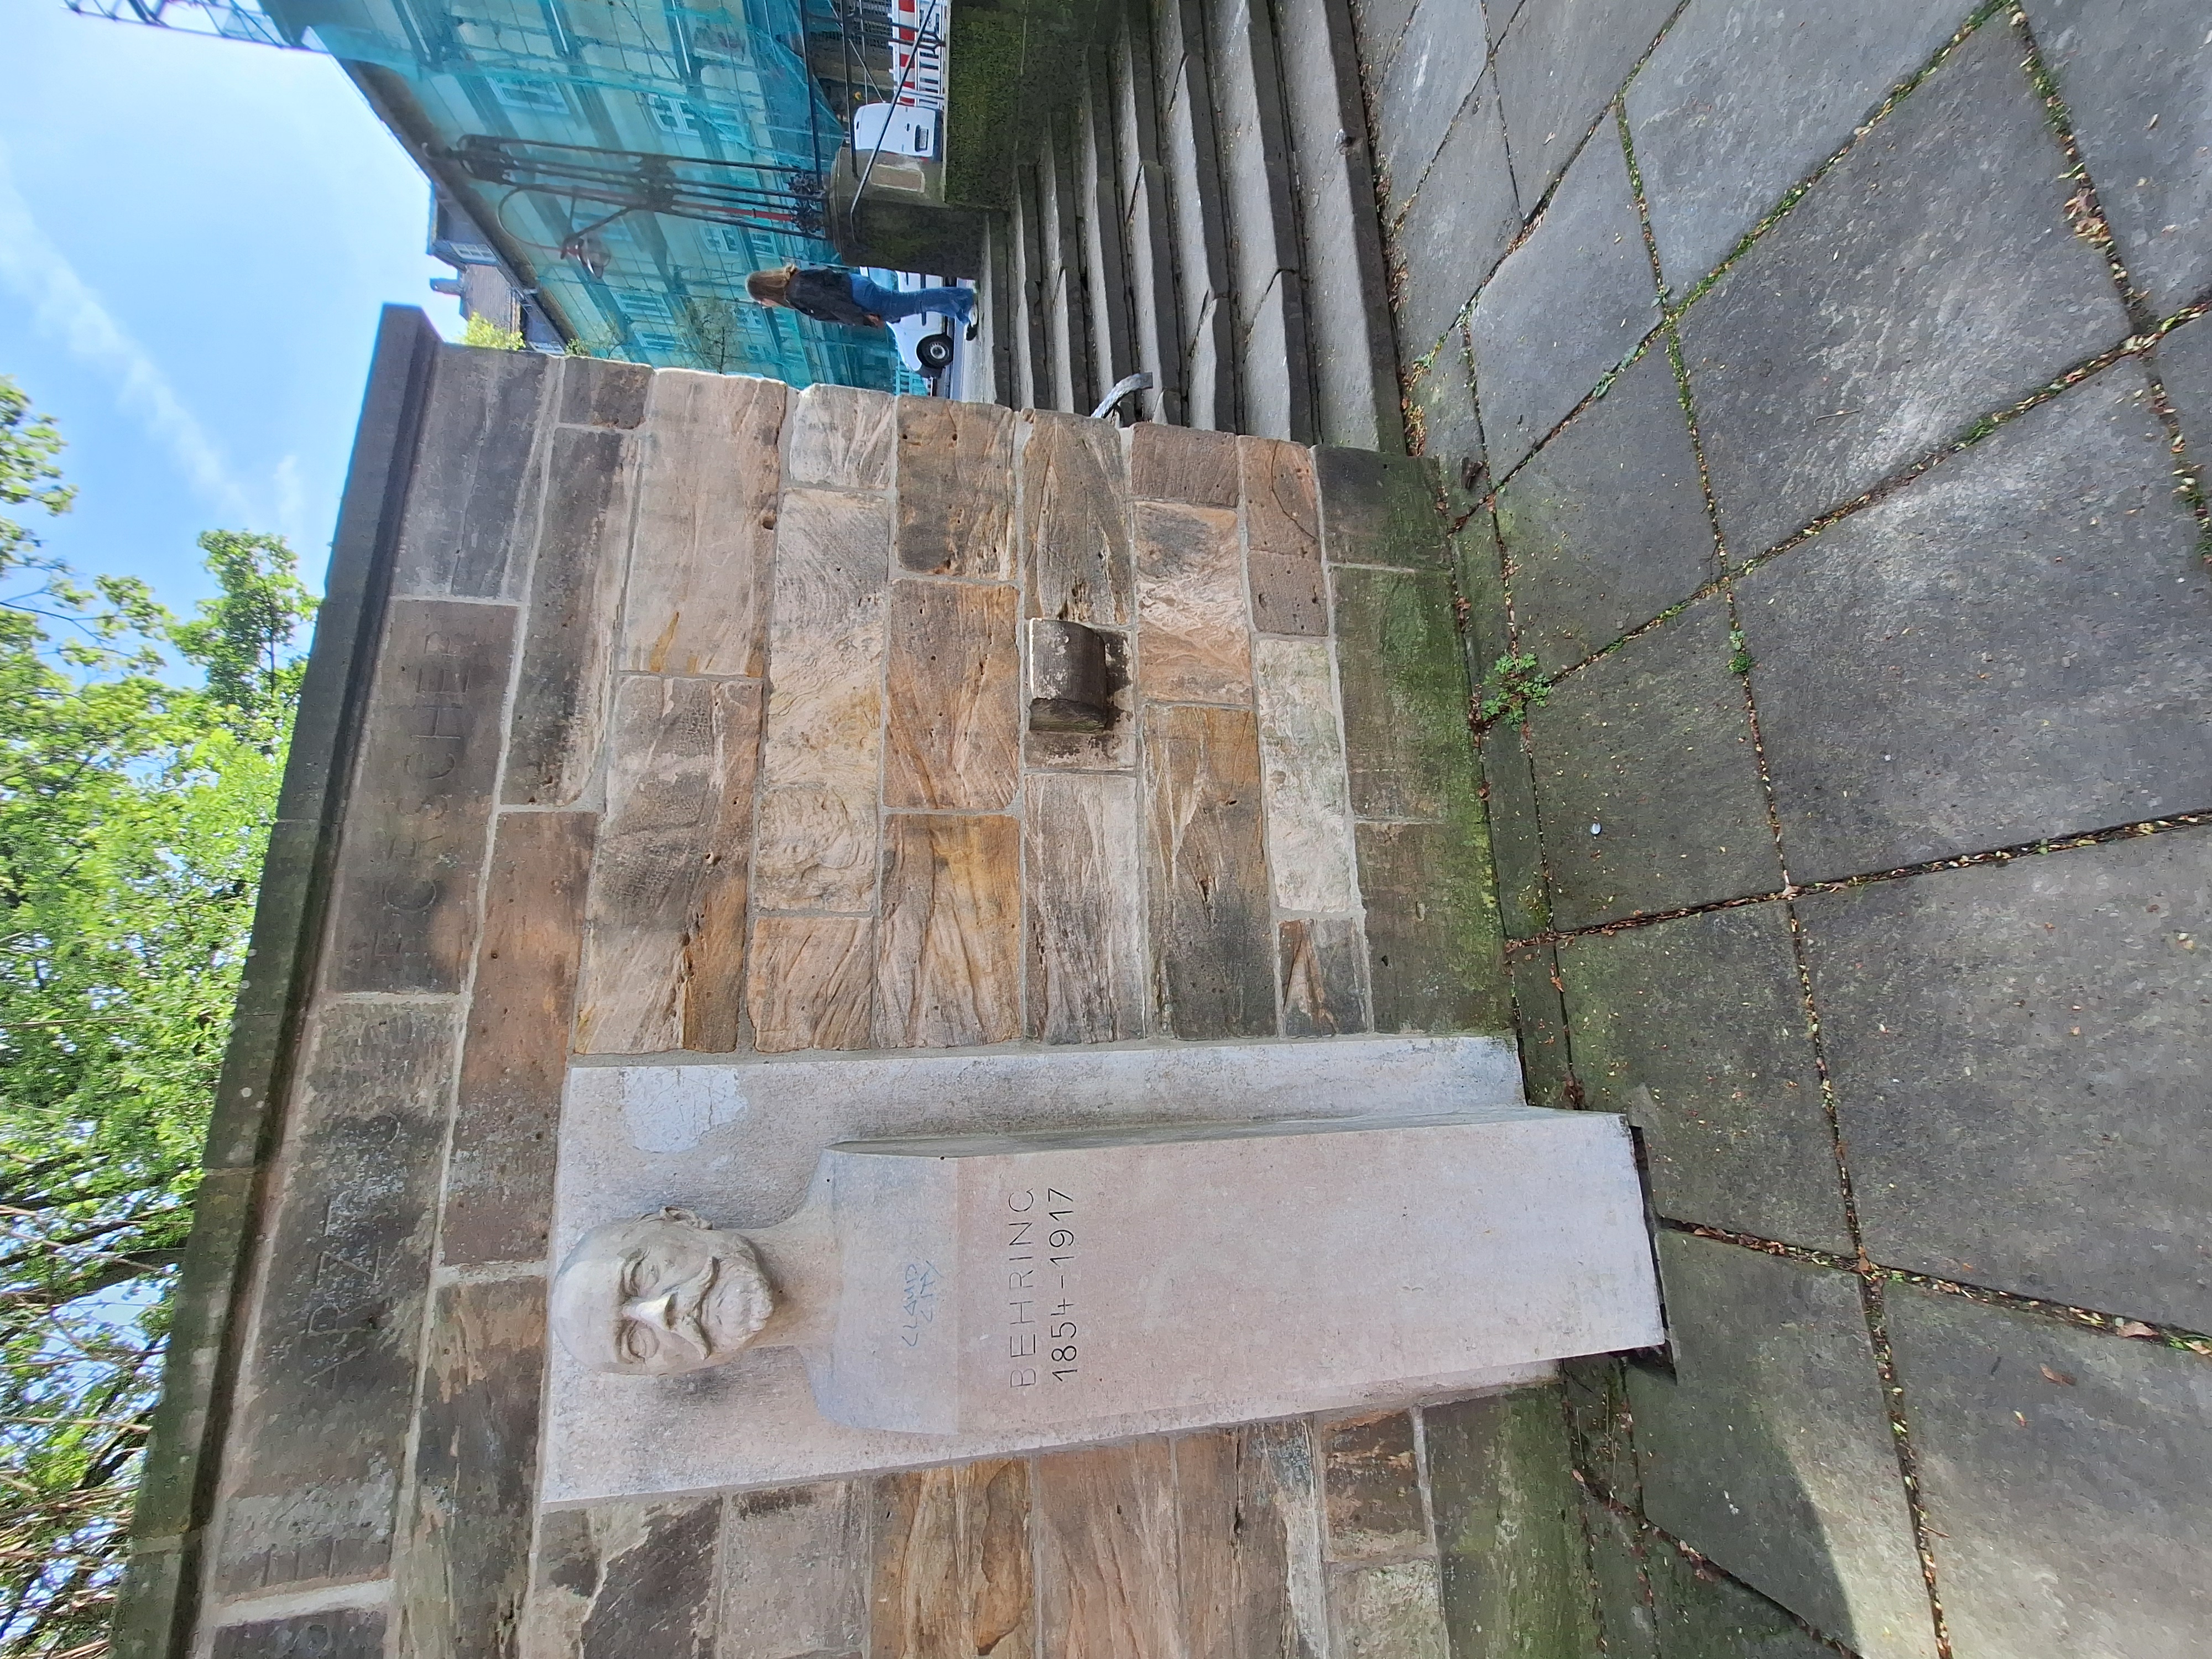
Building: Deutschhausstraße 1